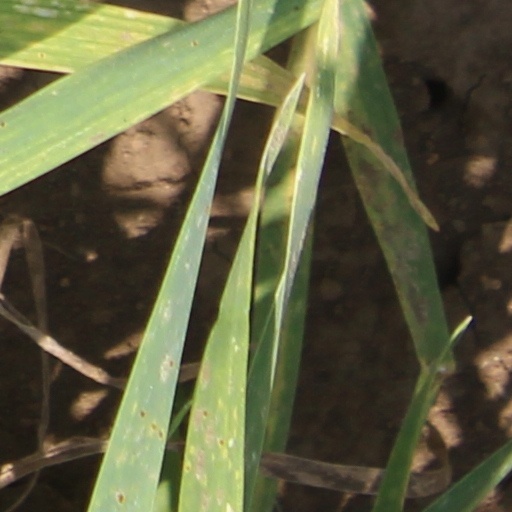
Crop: wheat